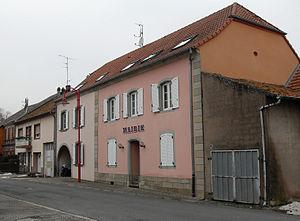
La mairie deVeckersviller
Veckersviller est une commune française située dans le département de la Moselle, en région Grand Est.